Bob Bell (actor)

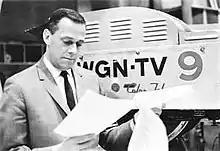
Bell on the "Bozo's Circus" set at WGN-TV before getting into character, c. 1960s

Robert Lewis Bell (January 18, 1922 – December 8, 1997), better known as Bob Bell, was an American actor and announcer famous for his alter-ego, Bozo the Clown. He was the original portrayer of the character for Chicago superstation WGN-TV.